De-linkage

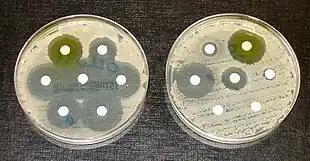
Antibiotic resistance tests

Until resistance has emerged against a previous generation of antibiotic, commercial return for any given new drug is uncertain. Therefore, the de-linkage model may be preferable in the context of developing new antibiotics and the fight against resistance where new antibiotics initially are unlikely to sell in large quantities because they should be reserved for use only when all other options have been exhausted. De-linkage also removes the incentive for the industry to boost sales that may encourage overuse that accelerate the development of antibiotic resistance.